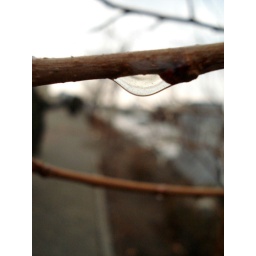
A rainy day in Tehran. I was waiting for bus when saw it. It was undecided between standing and falling.